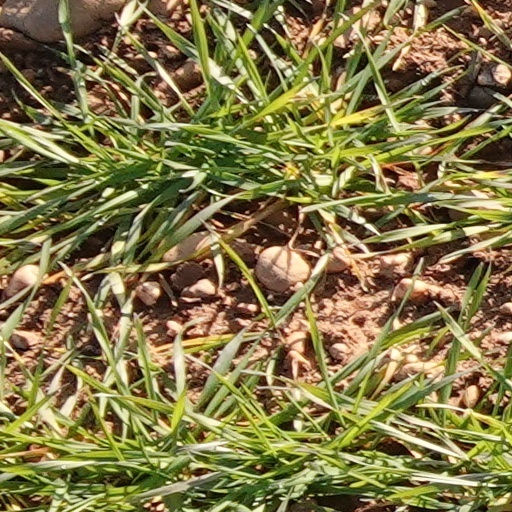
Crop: wheat